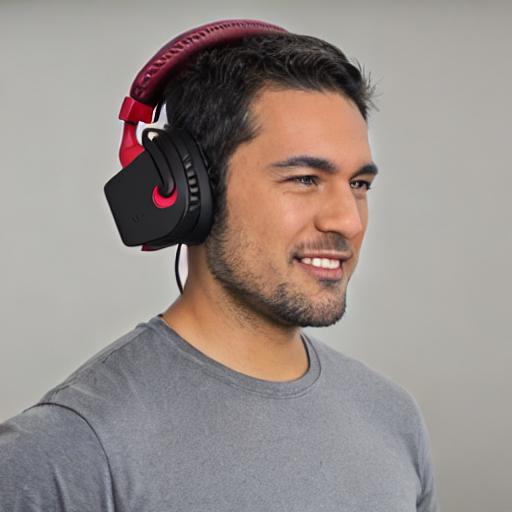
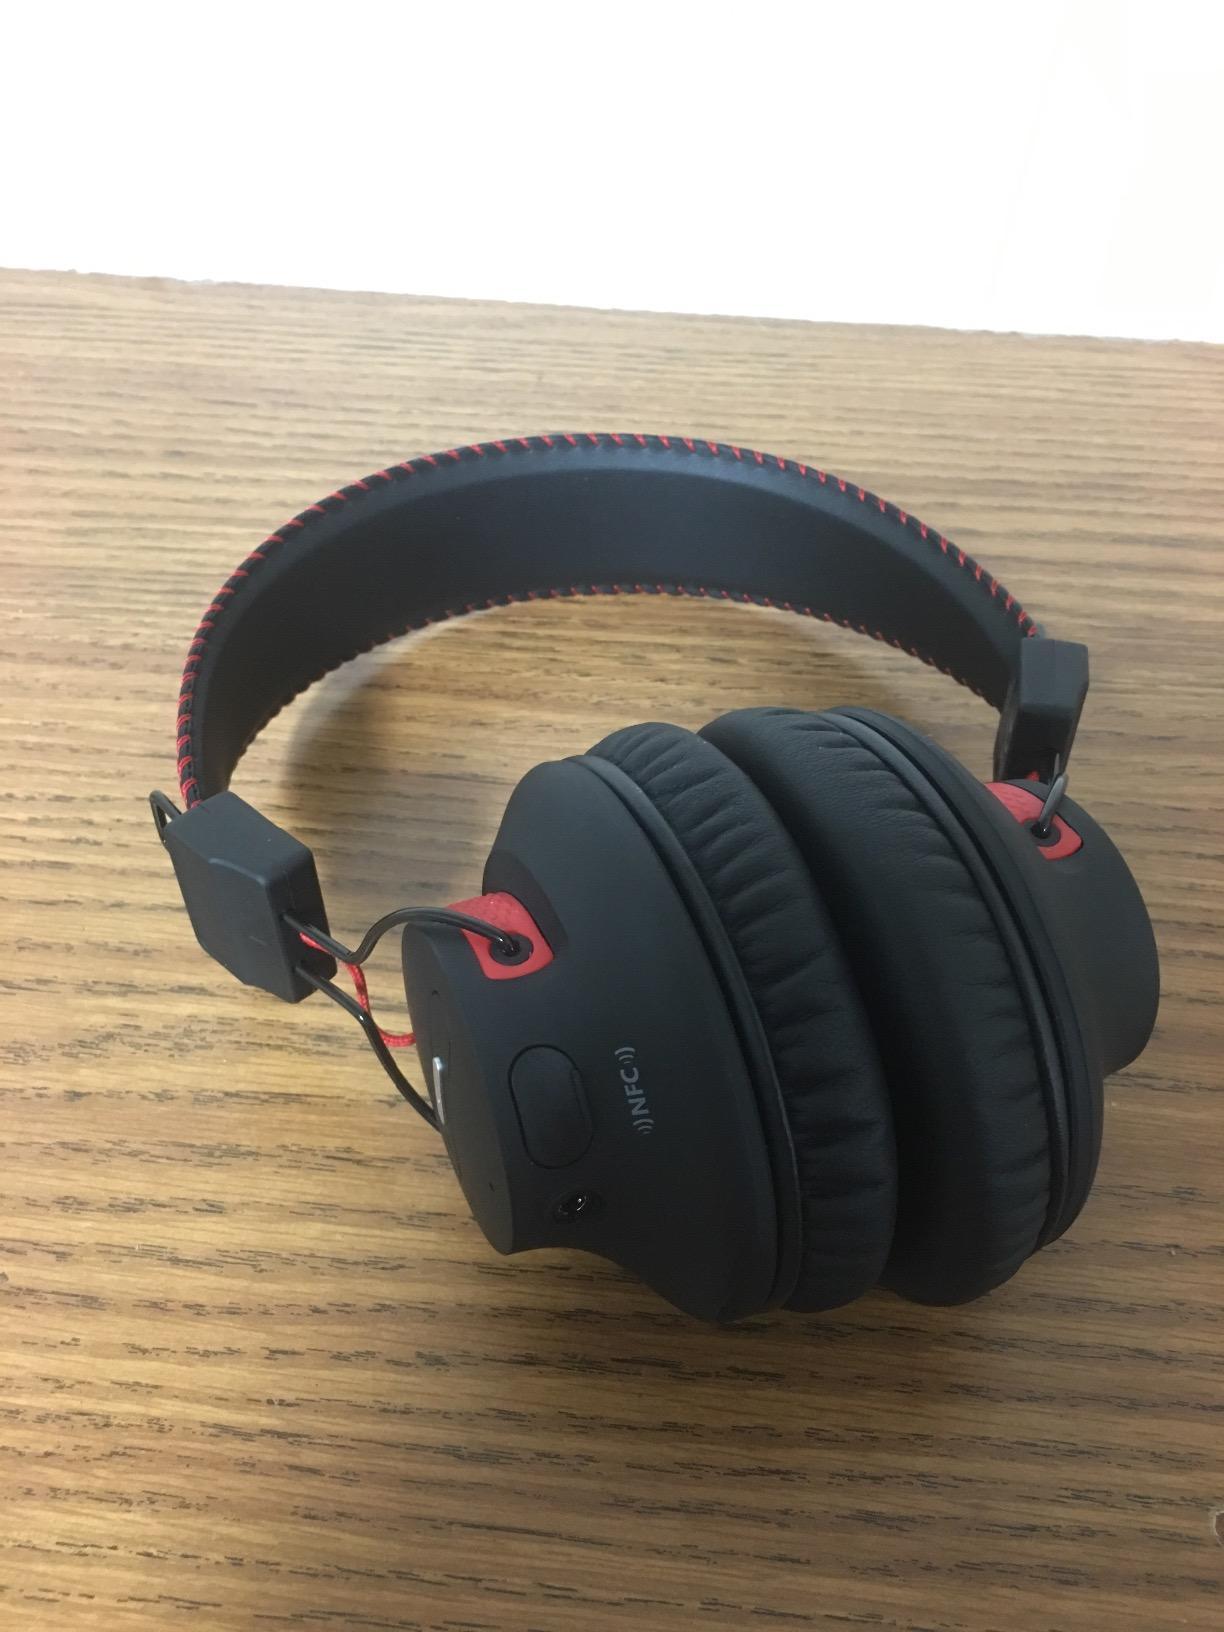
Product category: headphones
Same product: no